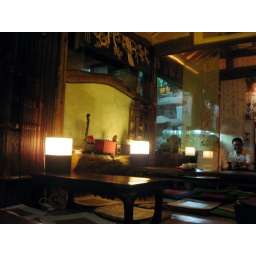
We were tucked waaay in the back. small, with (live) birds and fish nearby, charming, charming, charming